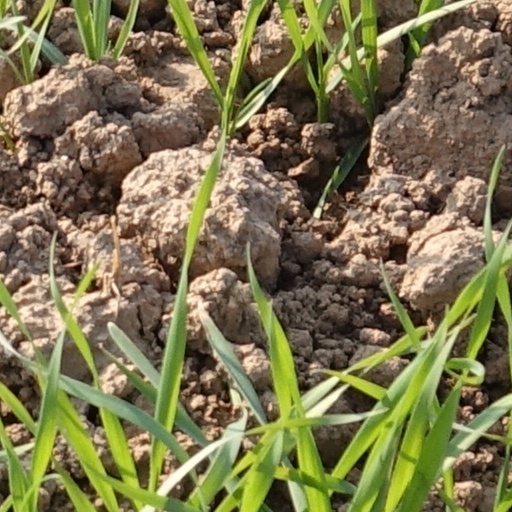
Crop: wheat